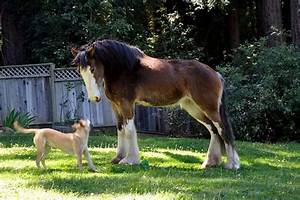
Label: cavallo